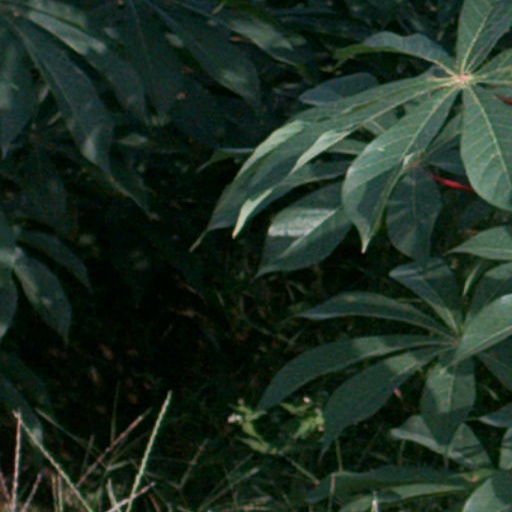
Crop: cassava